1983 24 Hours of Le Mans

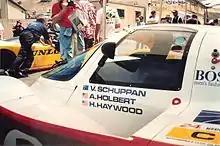
The winning Porsche

The Porsche 956 was the dominant car in the Championship series, as the company had released cars for customer sale. Although Lancia were quick in practice they were too unreliable in the race. From the start, the works Porsche team took the lead. As rival marques fell away with engine issues, the Porsches consolidated the top-ten. The Kremer car of Mario Andretti led the pursuit, running 2nd for a time on Sunday morning. The Ickx/Bell car had been delayed early in the race, but hard driving had got them back to the top-three. They briefly took the lead soon after dawn but Bell stopped at Mulsanne and lost five laps repairing an electrical fault.